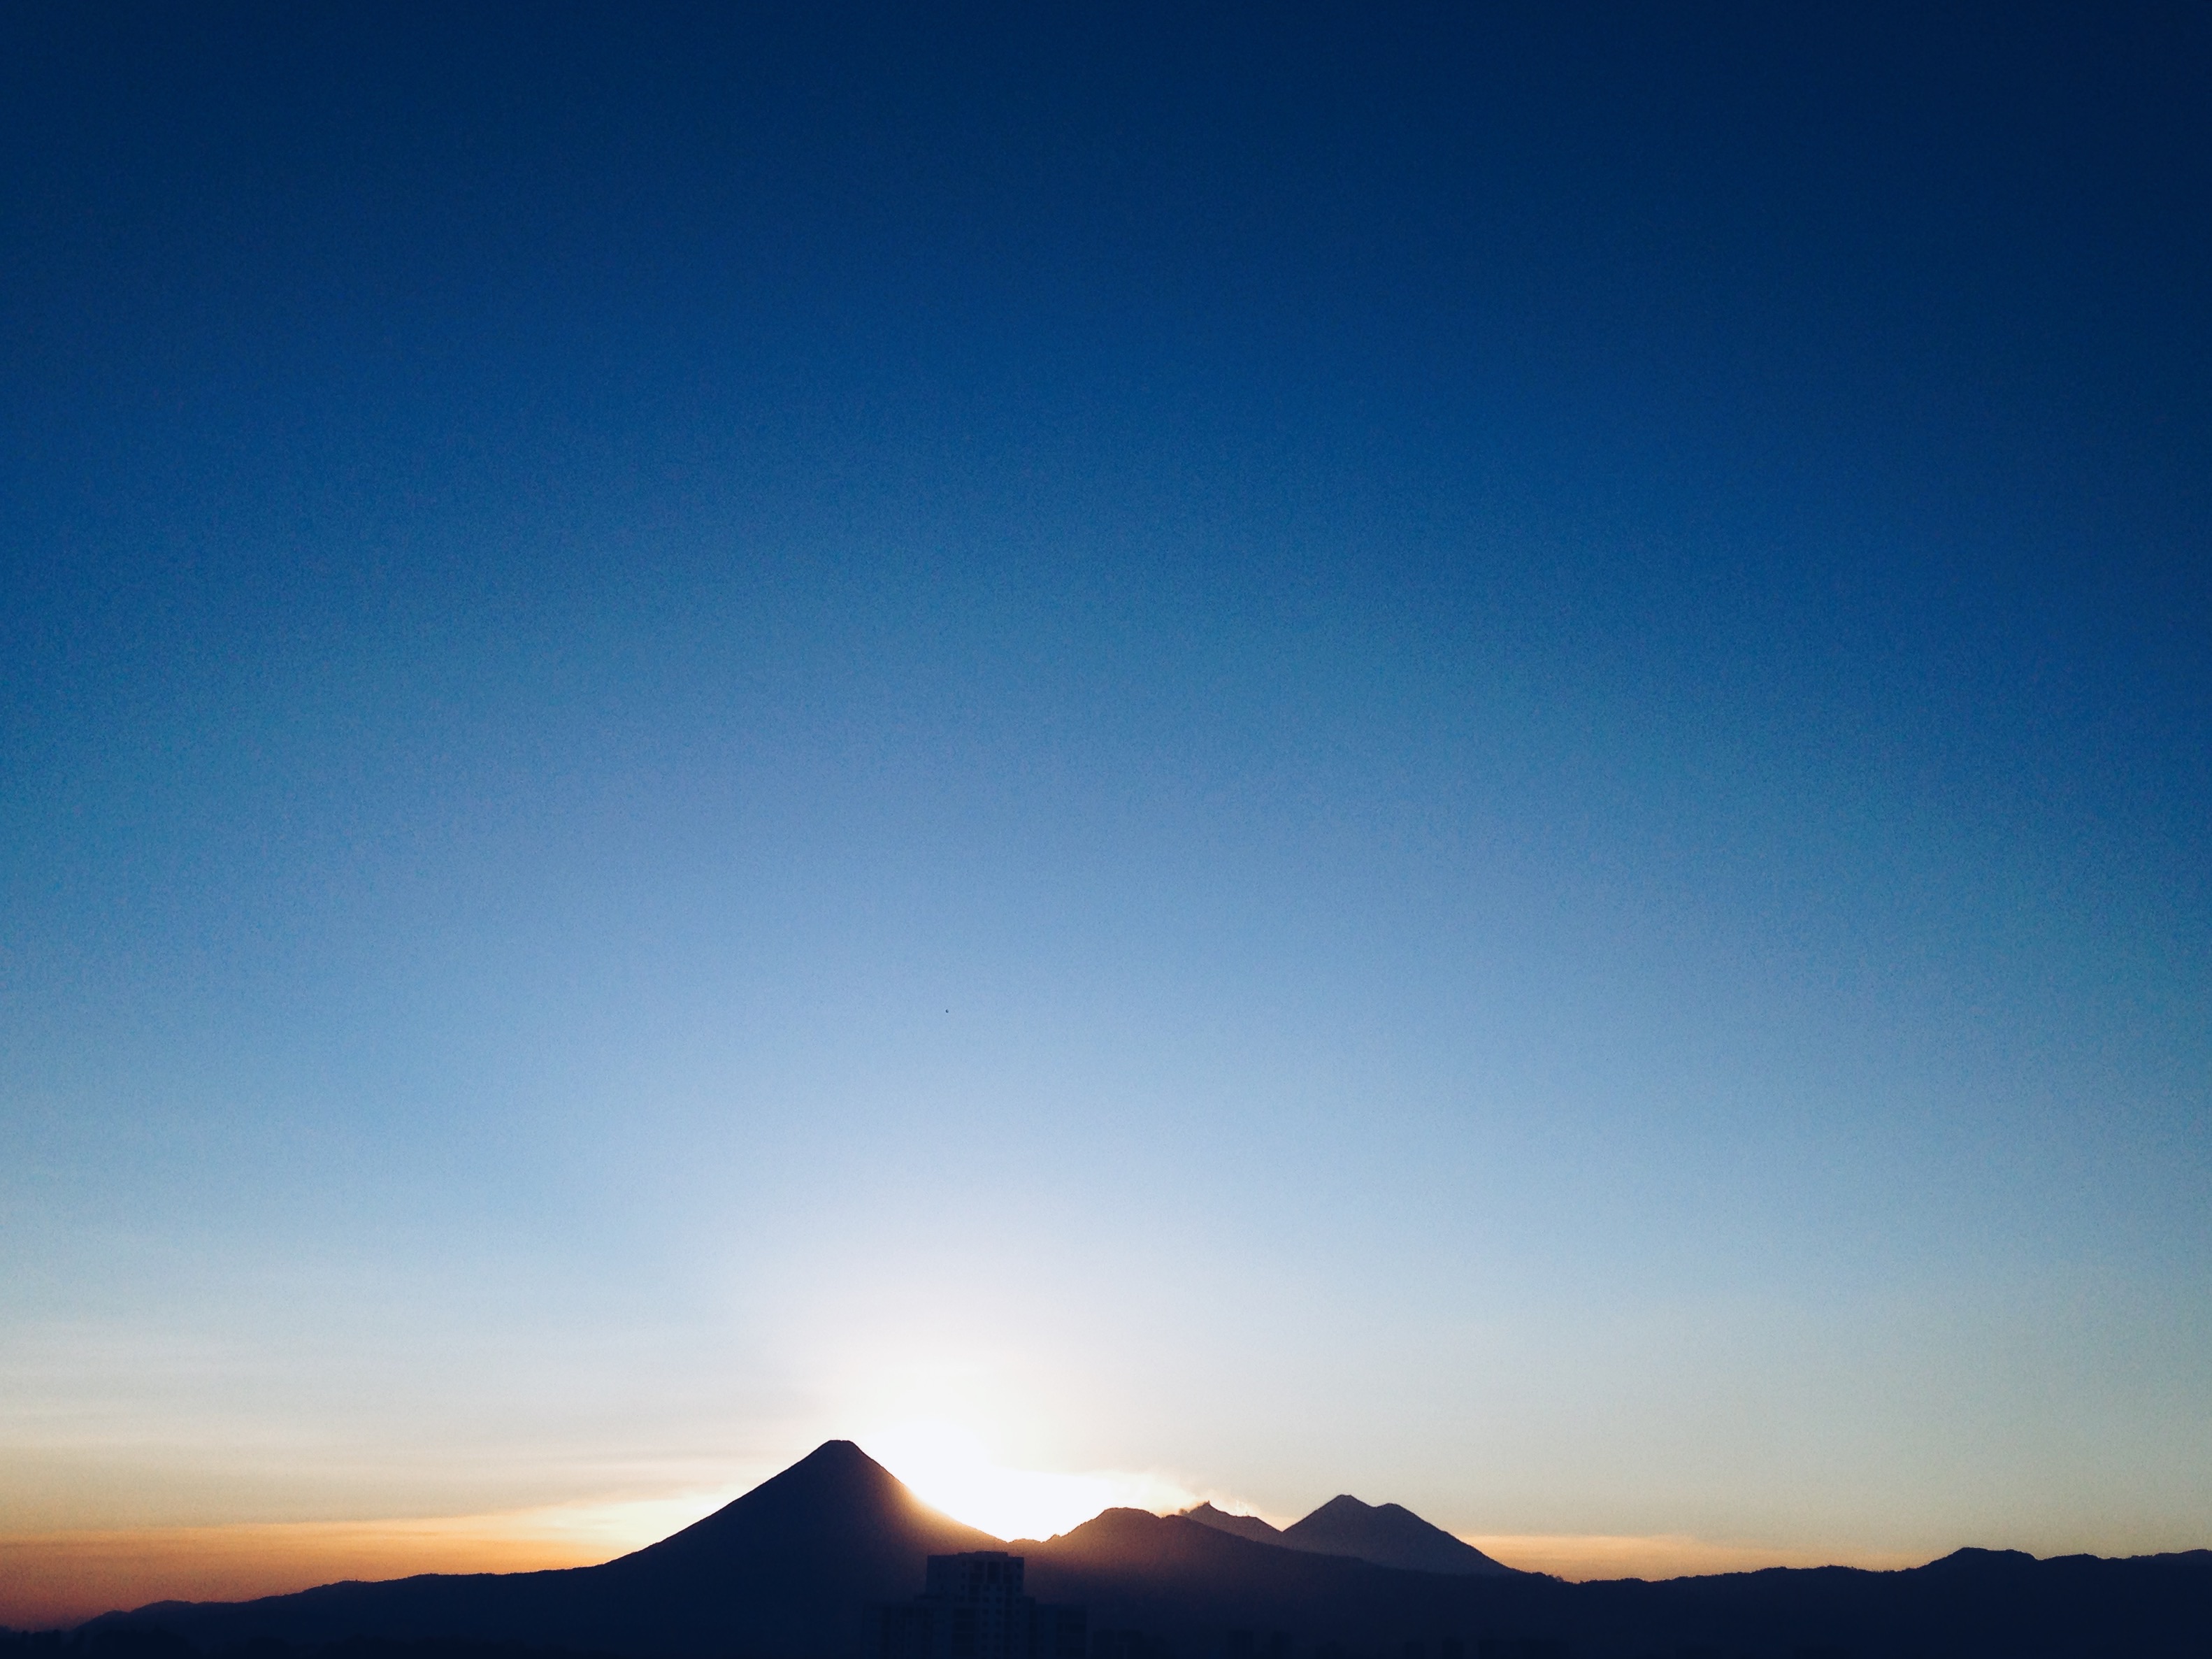
horizon, mountain, cloud, sky, sunrise, sunset, sunlight, morning, desert, dawn, atmosphere, dusk, evening, natural environment